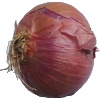
Label: Onion Red 1